Johannes Heesters

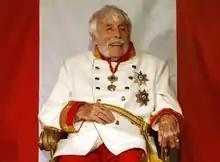
Heesters as Franz Joseph I of Austria (2008)

Heesters had two daughters by his first wife Louisa Ghijs, whom he married in 1930. After her death in 1985, he remarried in 1992. His second wife, Simone Rethel (born 1949), is a German actress, painter, and photographer. His younger daughter Nicole Heesters is a well-known actress in the German-speaking world, as is his granddaughter Saskia Fischer.